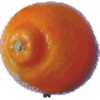
Label: tangelo